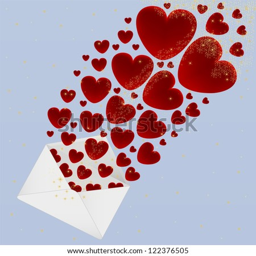
person fly out of the envelope